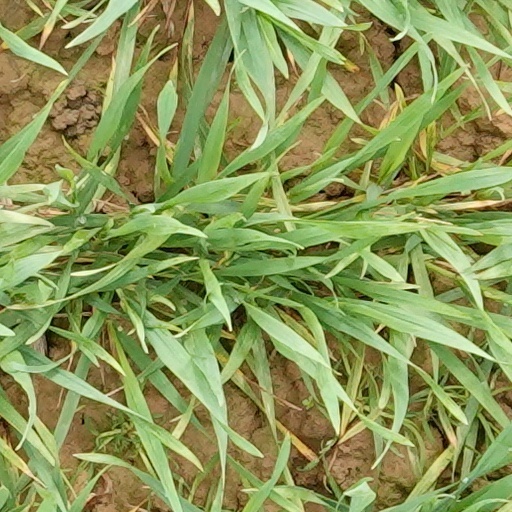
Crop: wheat